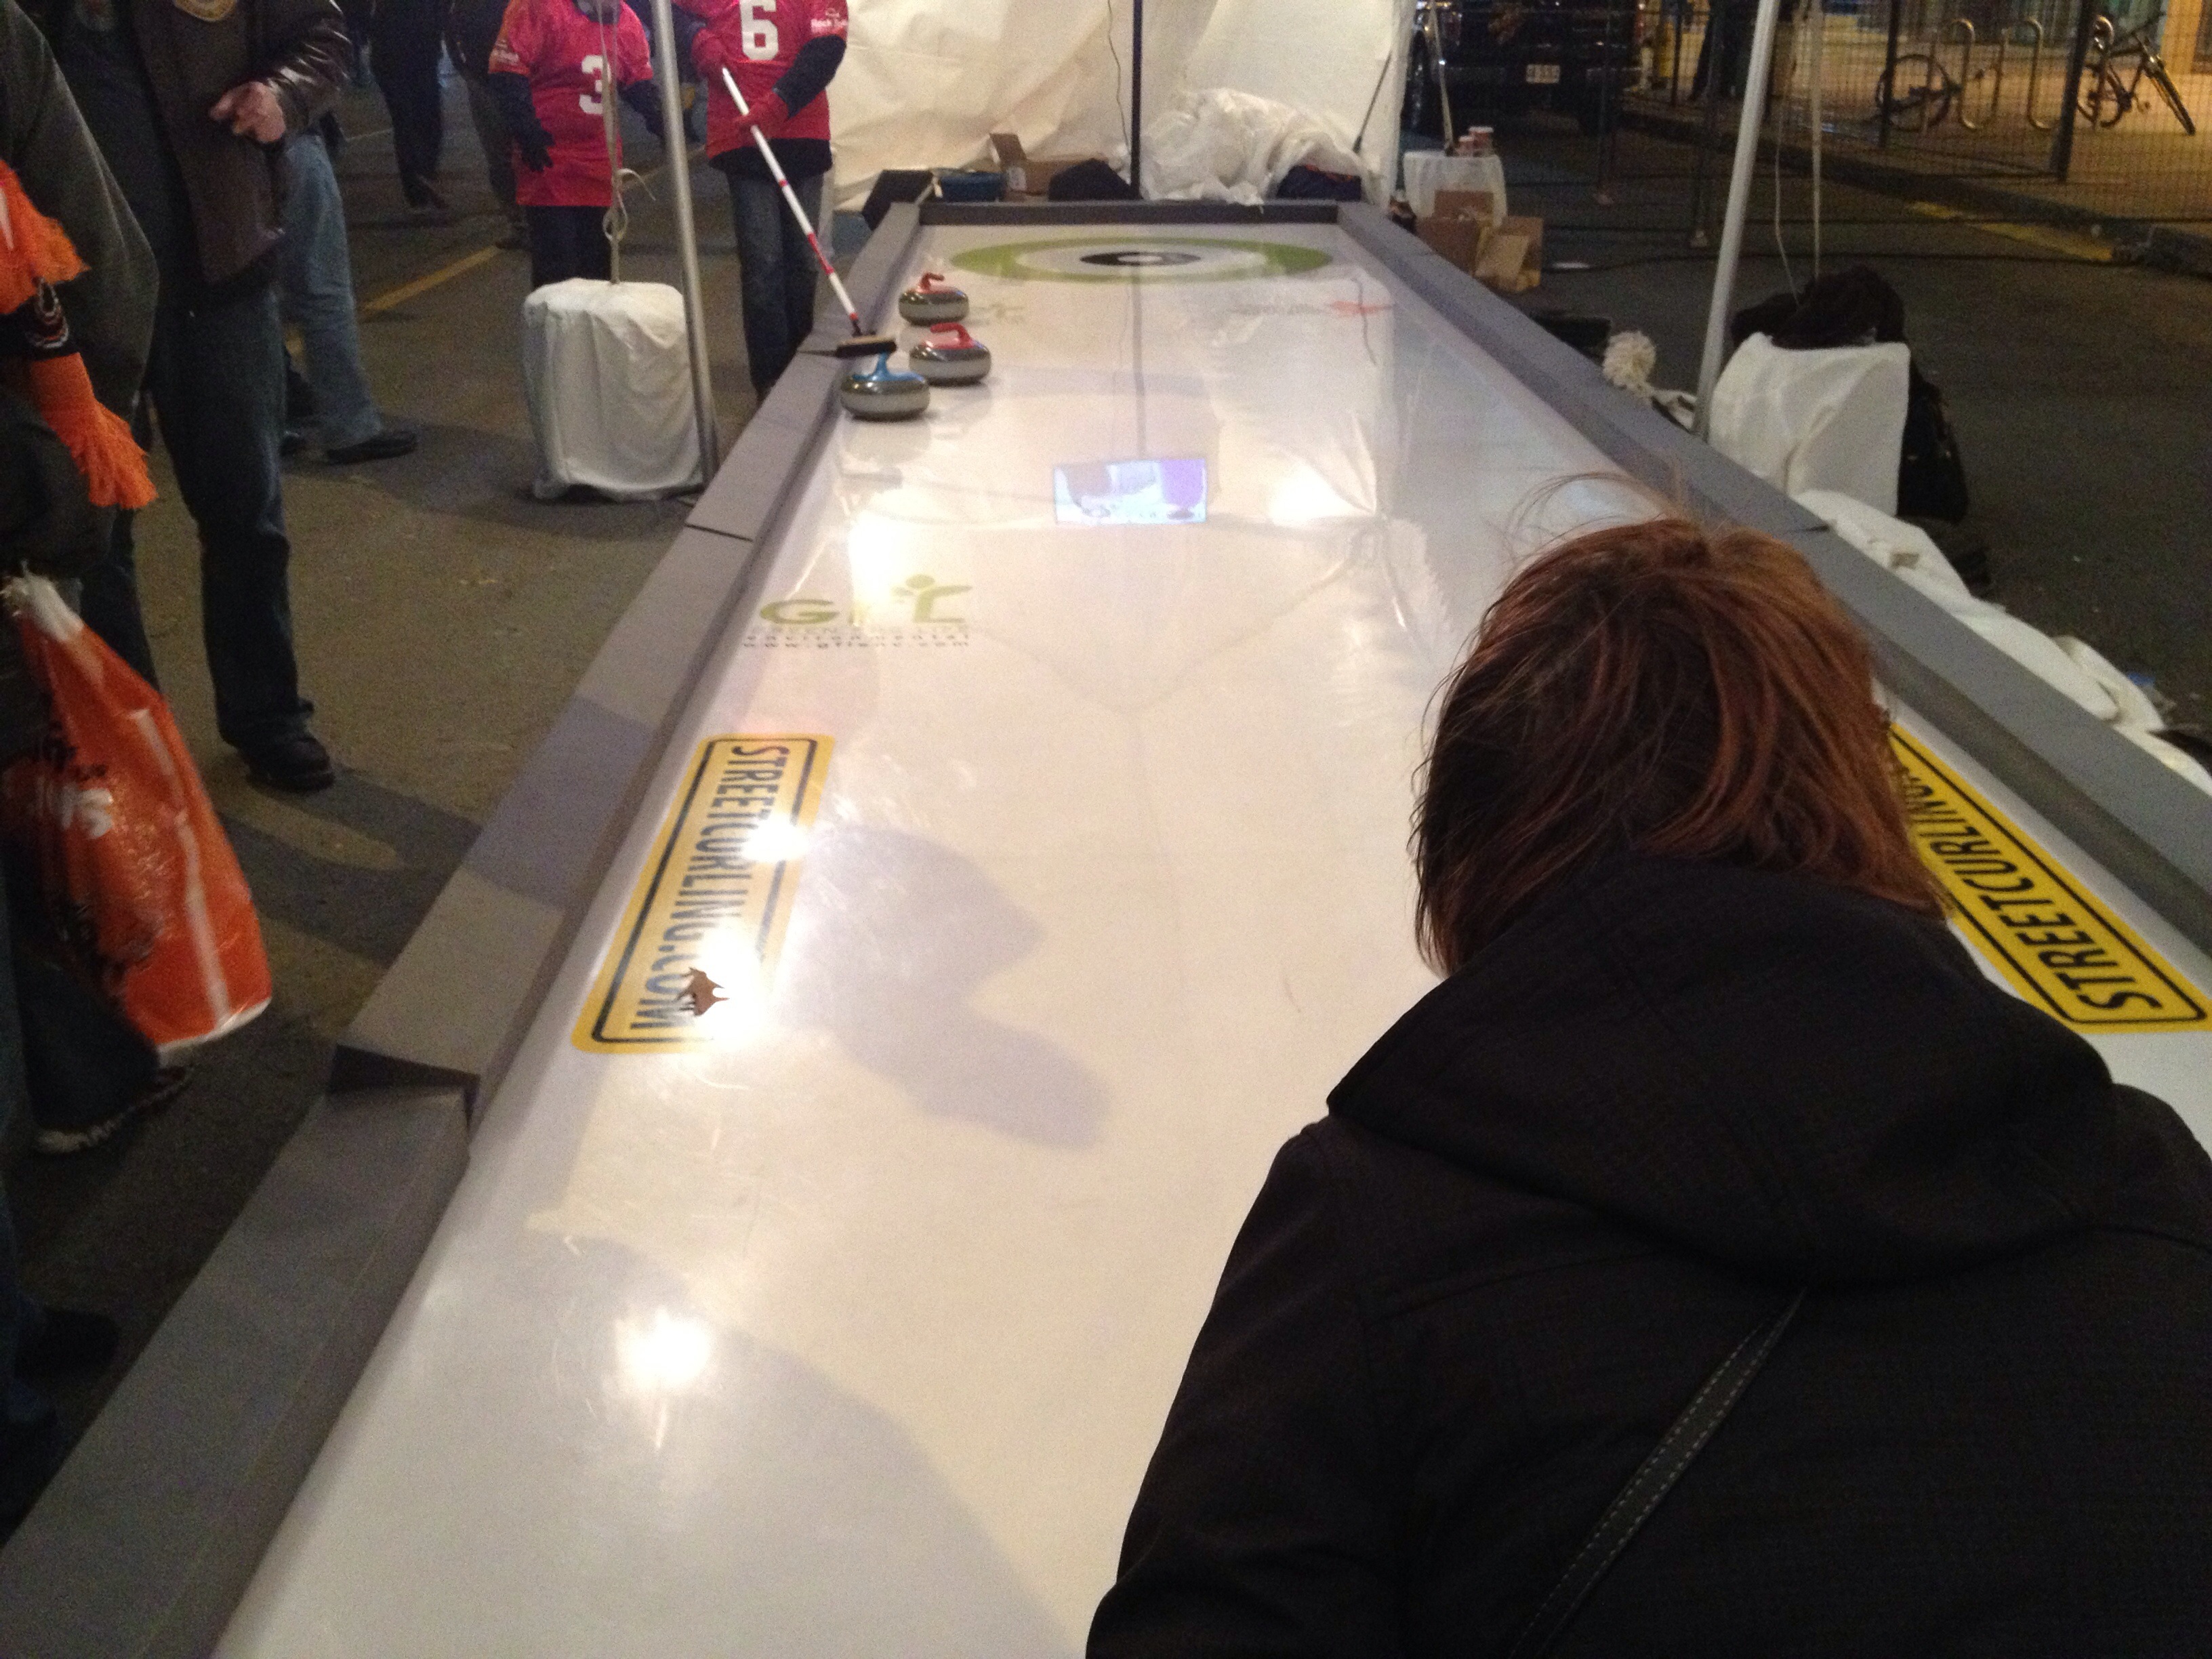
boat, floor, glass, vehicle, flooring